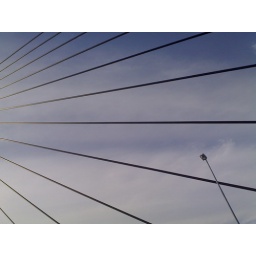
Anzac bridge wires with car sterio arial in shot, taken from car drivers window with nokia n70